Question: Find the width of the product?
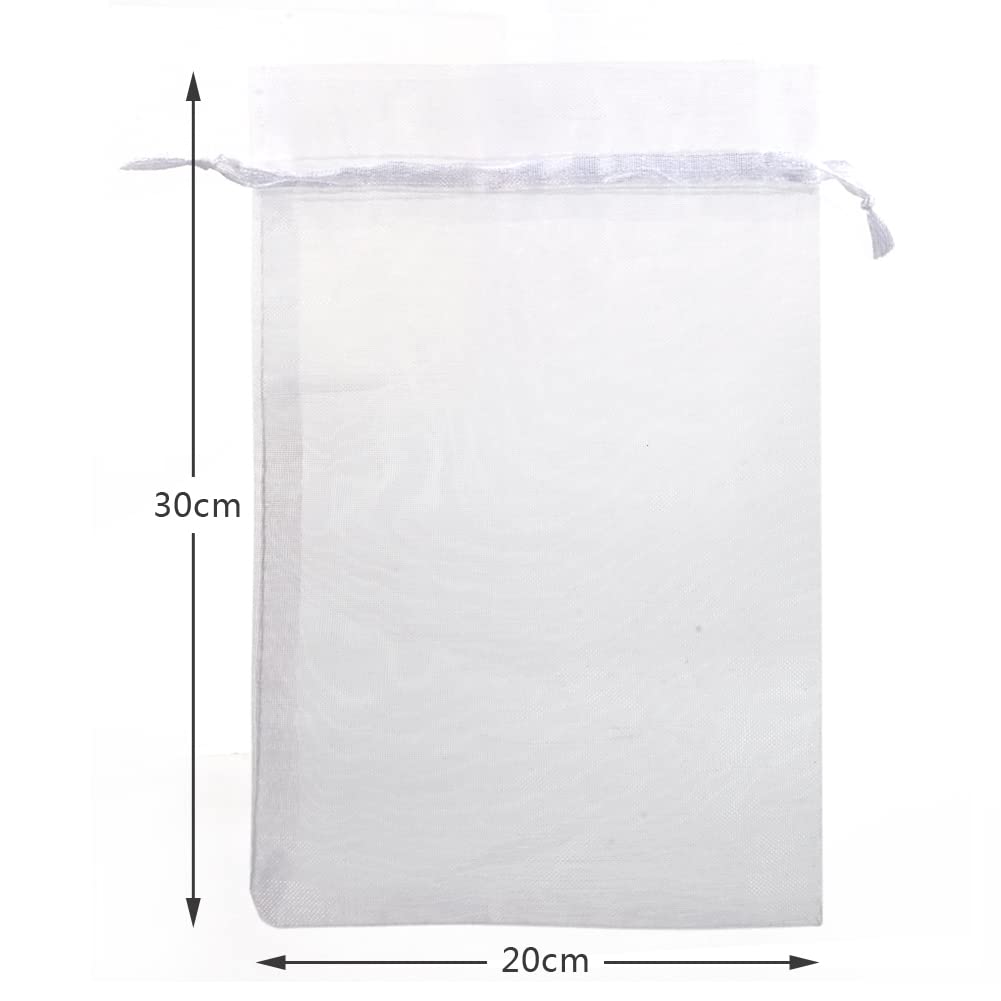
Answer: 20.0 centimetre